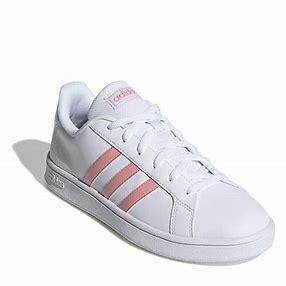
Brand: Adidas
Model: Grand Court Base